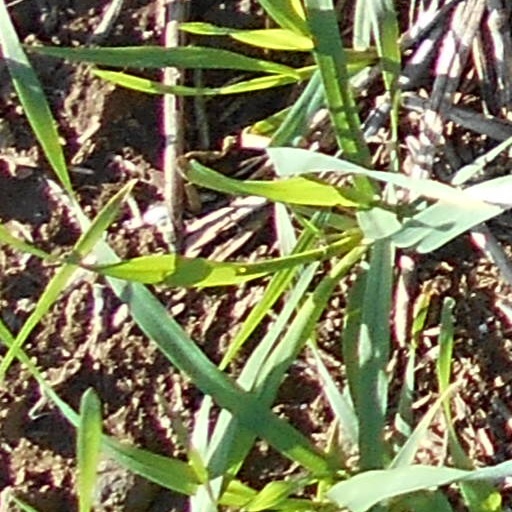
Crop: wheat